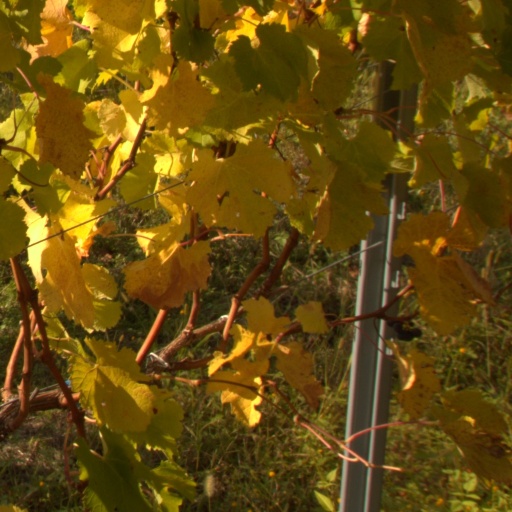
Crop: grape